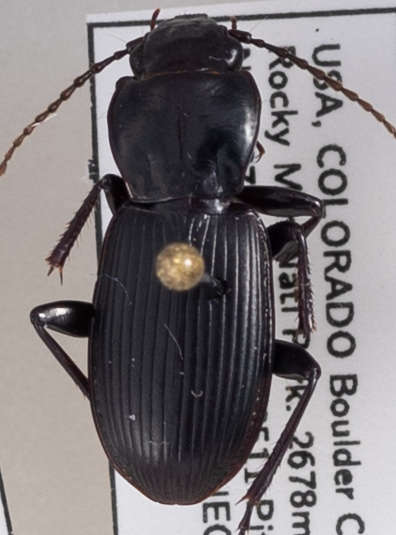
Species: Pterostichus protractus
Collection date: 2023-07-04
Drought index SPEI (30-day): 1.45
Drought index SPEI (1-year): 0.1
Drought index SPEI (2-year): -0.8